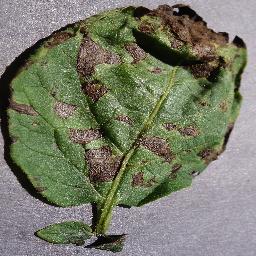
Label: Potato___Early_blight